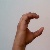
The image shows a hand gesture representing the letter 'C' in Indian Sign Language.